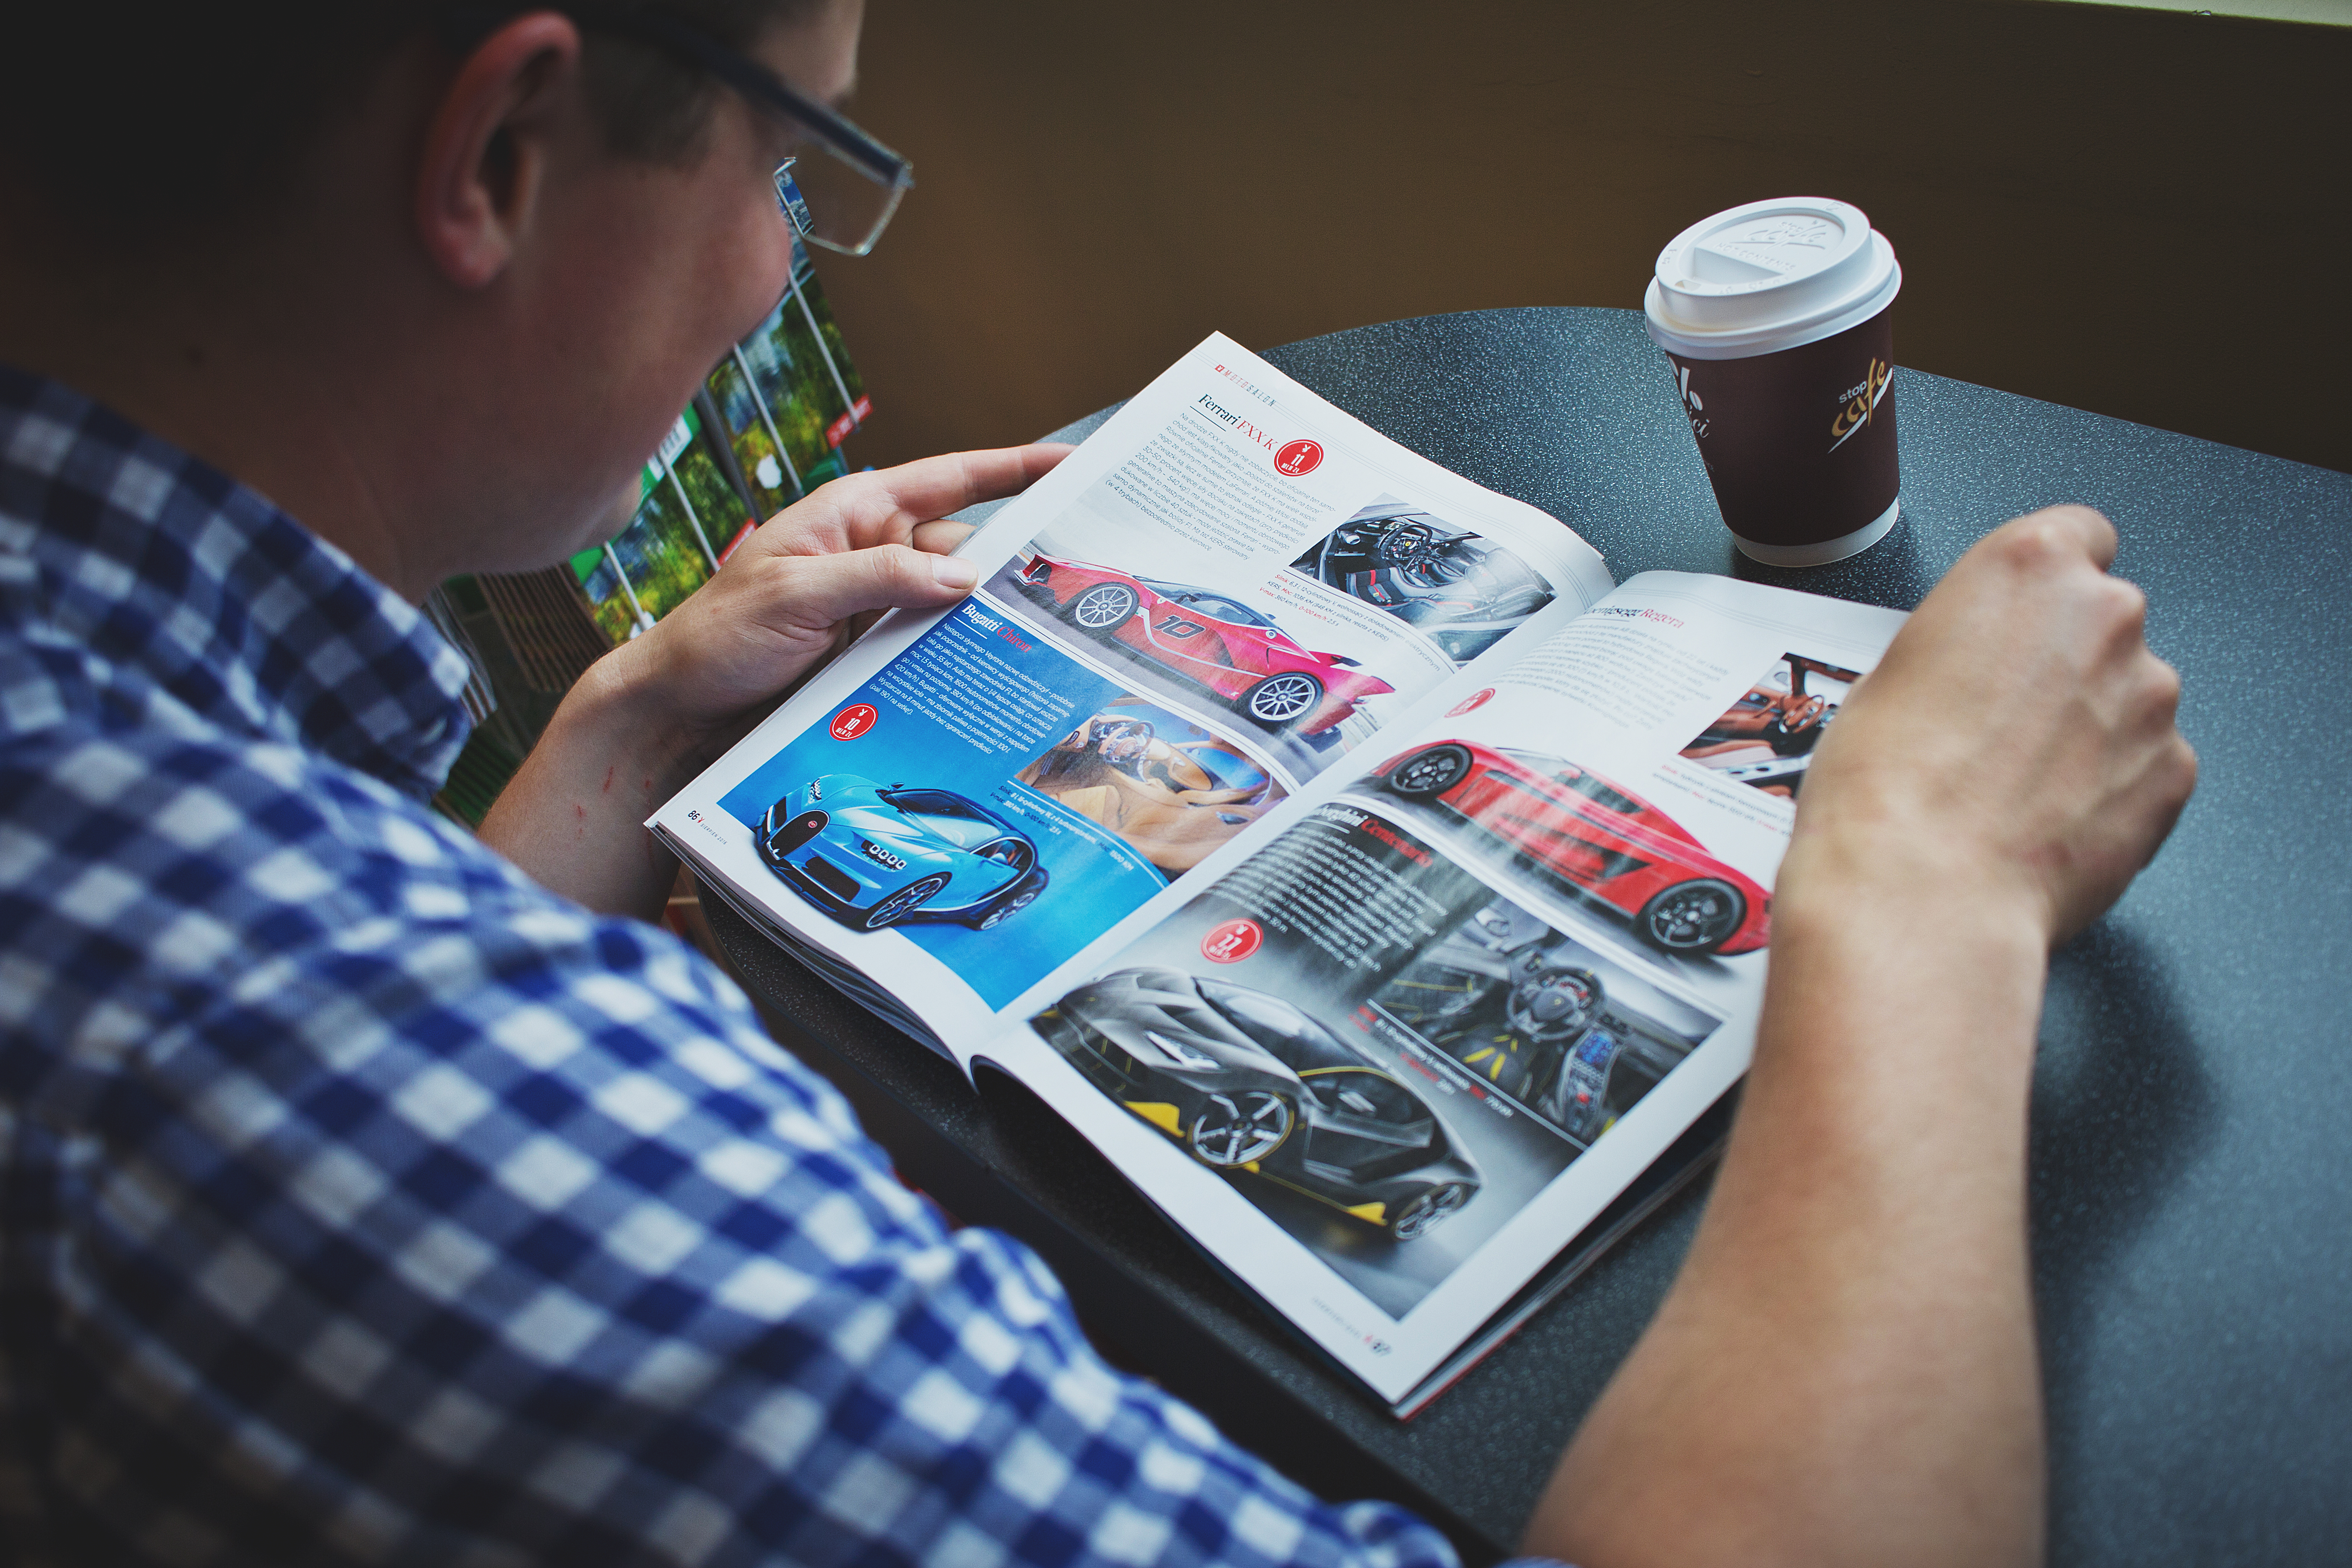
man, coffee, reading, magazine, drink, product, font, design, hands, electronic device